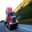
Label: truck